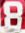
Number: 8